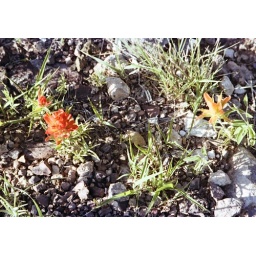
July 1978 small Indian paint brush flowers in the rocky soil of the Davis mountains in West Texas